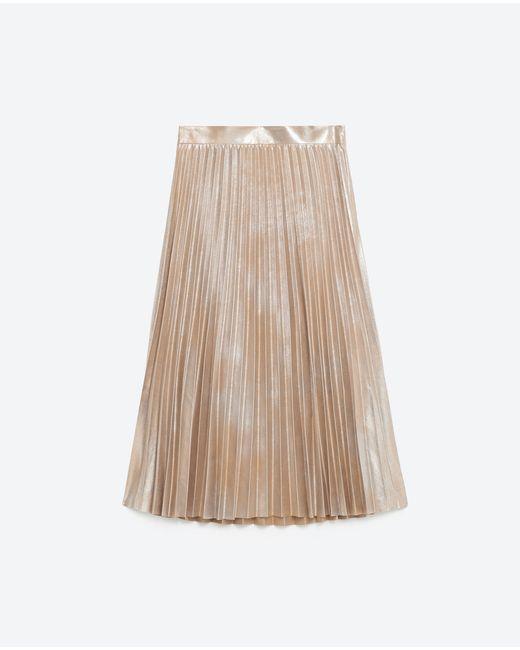
Eleganter goldener Rock mit gefalteten Details